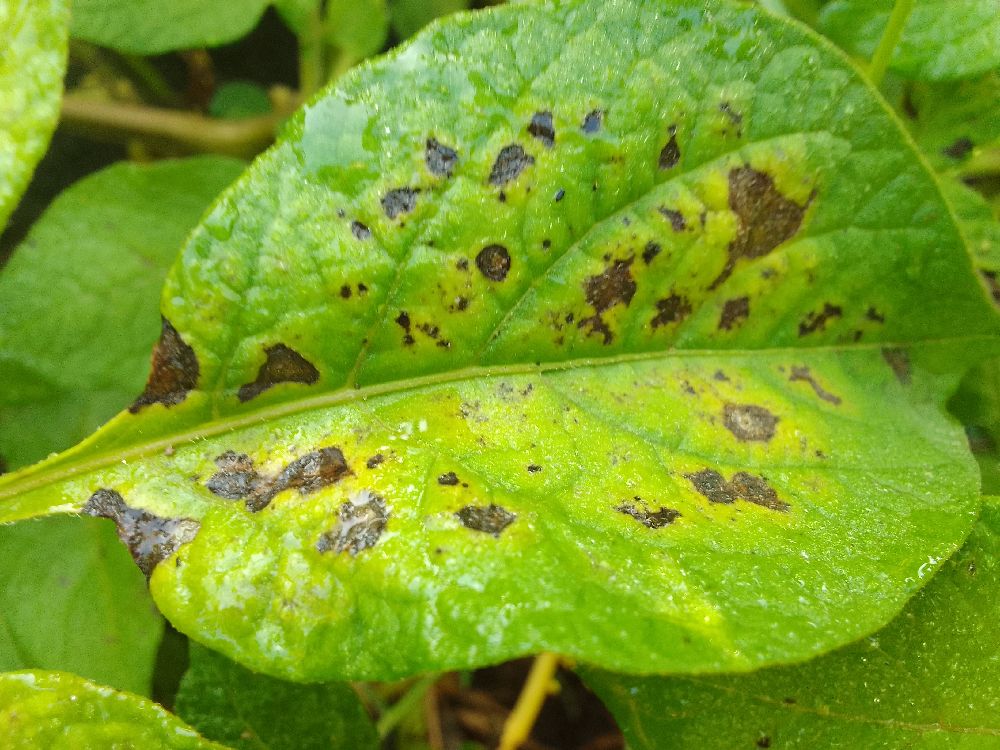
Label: Early blight